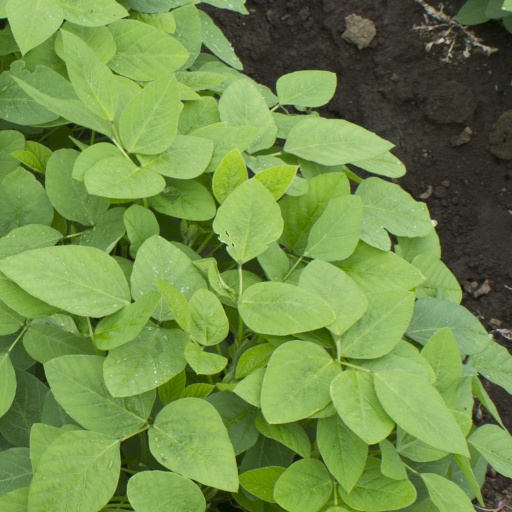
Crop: soybean